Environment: real
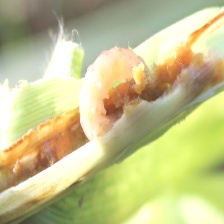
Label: fall_armyworm